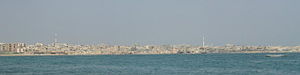
Boosaaso
Panoramaudsigt over Boosaaso
Boosaaso er en by i den nordlige del af Somalia, med et indbyggertal på cirka 450.000. Byen ligger ved landets kyst til Adenbugten, i den autonome republik Puntland.